Islam in Bulgaria

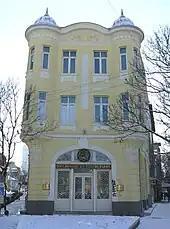
General Mufti's Office of Bulgaria

During the transition to capitalism after the 1990 fall of socialist government, Muslim communities suffered disproportionately. Numerous Muslim enterprises were shut down and the low economic status of Muslims was exacerbated by the lack of education and poor infrastructure in the rural parts of the country. A 2001 study by sociologists under the leadership of Ivan Szelenyi from Yale University concluded that poverty and severe economic crisis affected Muslims and Roma in Bulgaria the most. Sociologists have since used the term "ethnicization" to describe the widening of the economic status gap negatively affecting several minority communities in Bulgaria. Research also shows that educational problems faced by minorities creates social stratification and magnifies negative stereotypes.